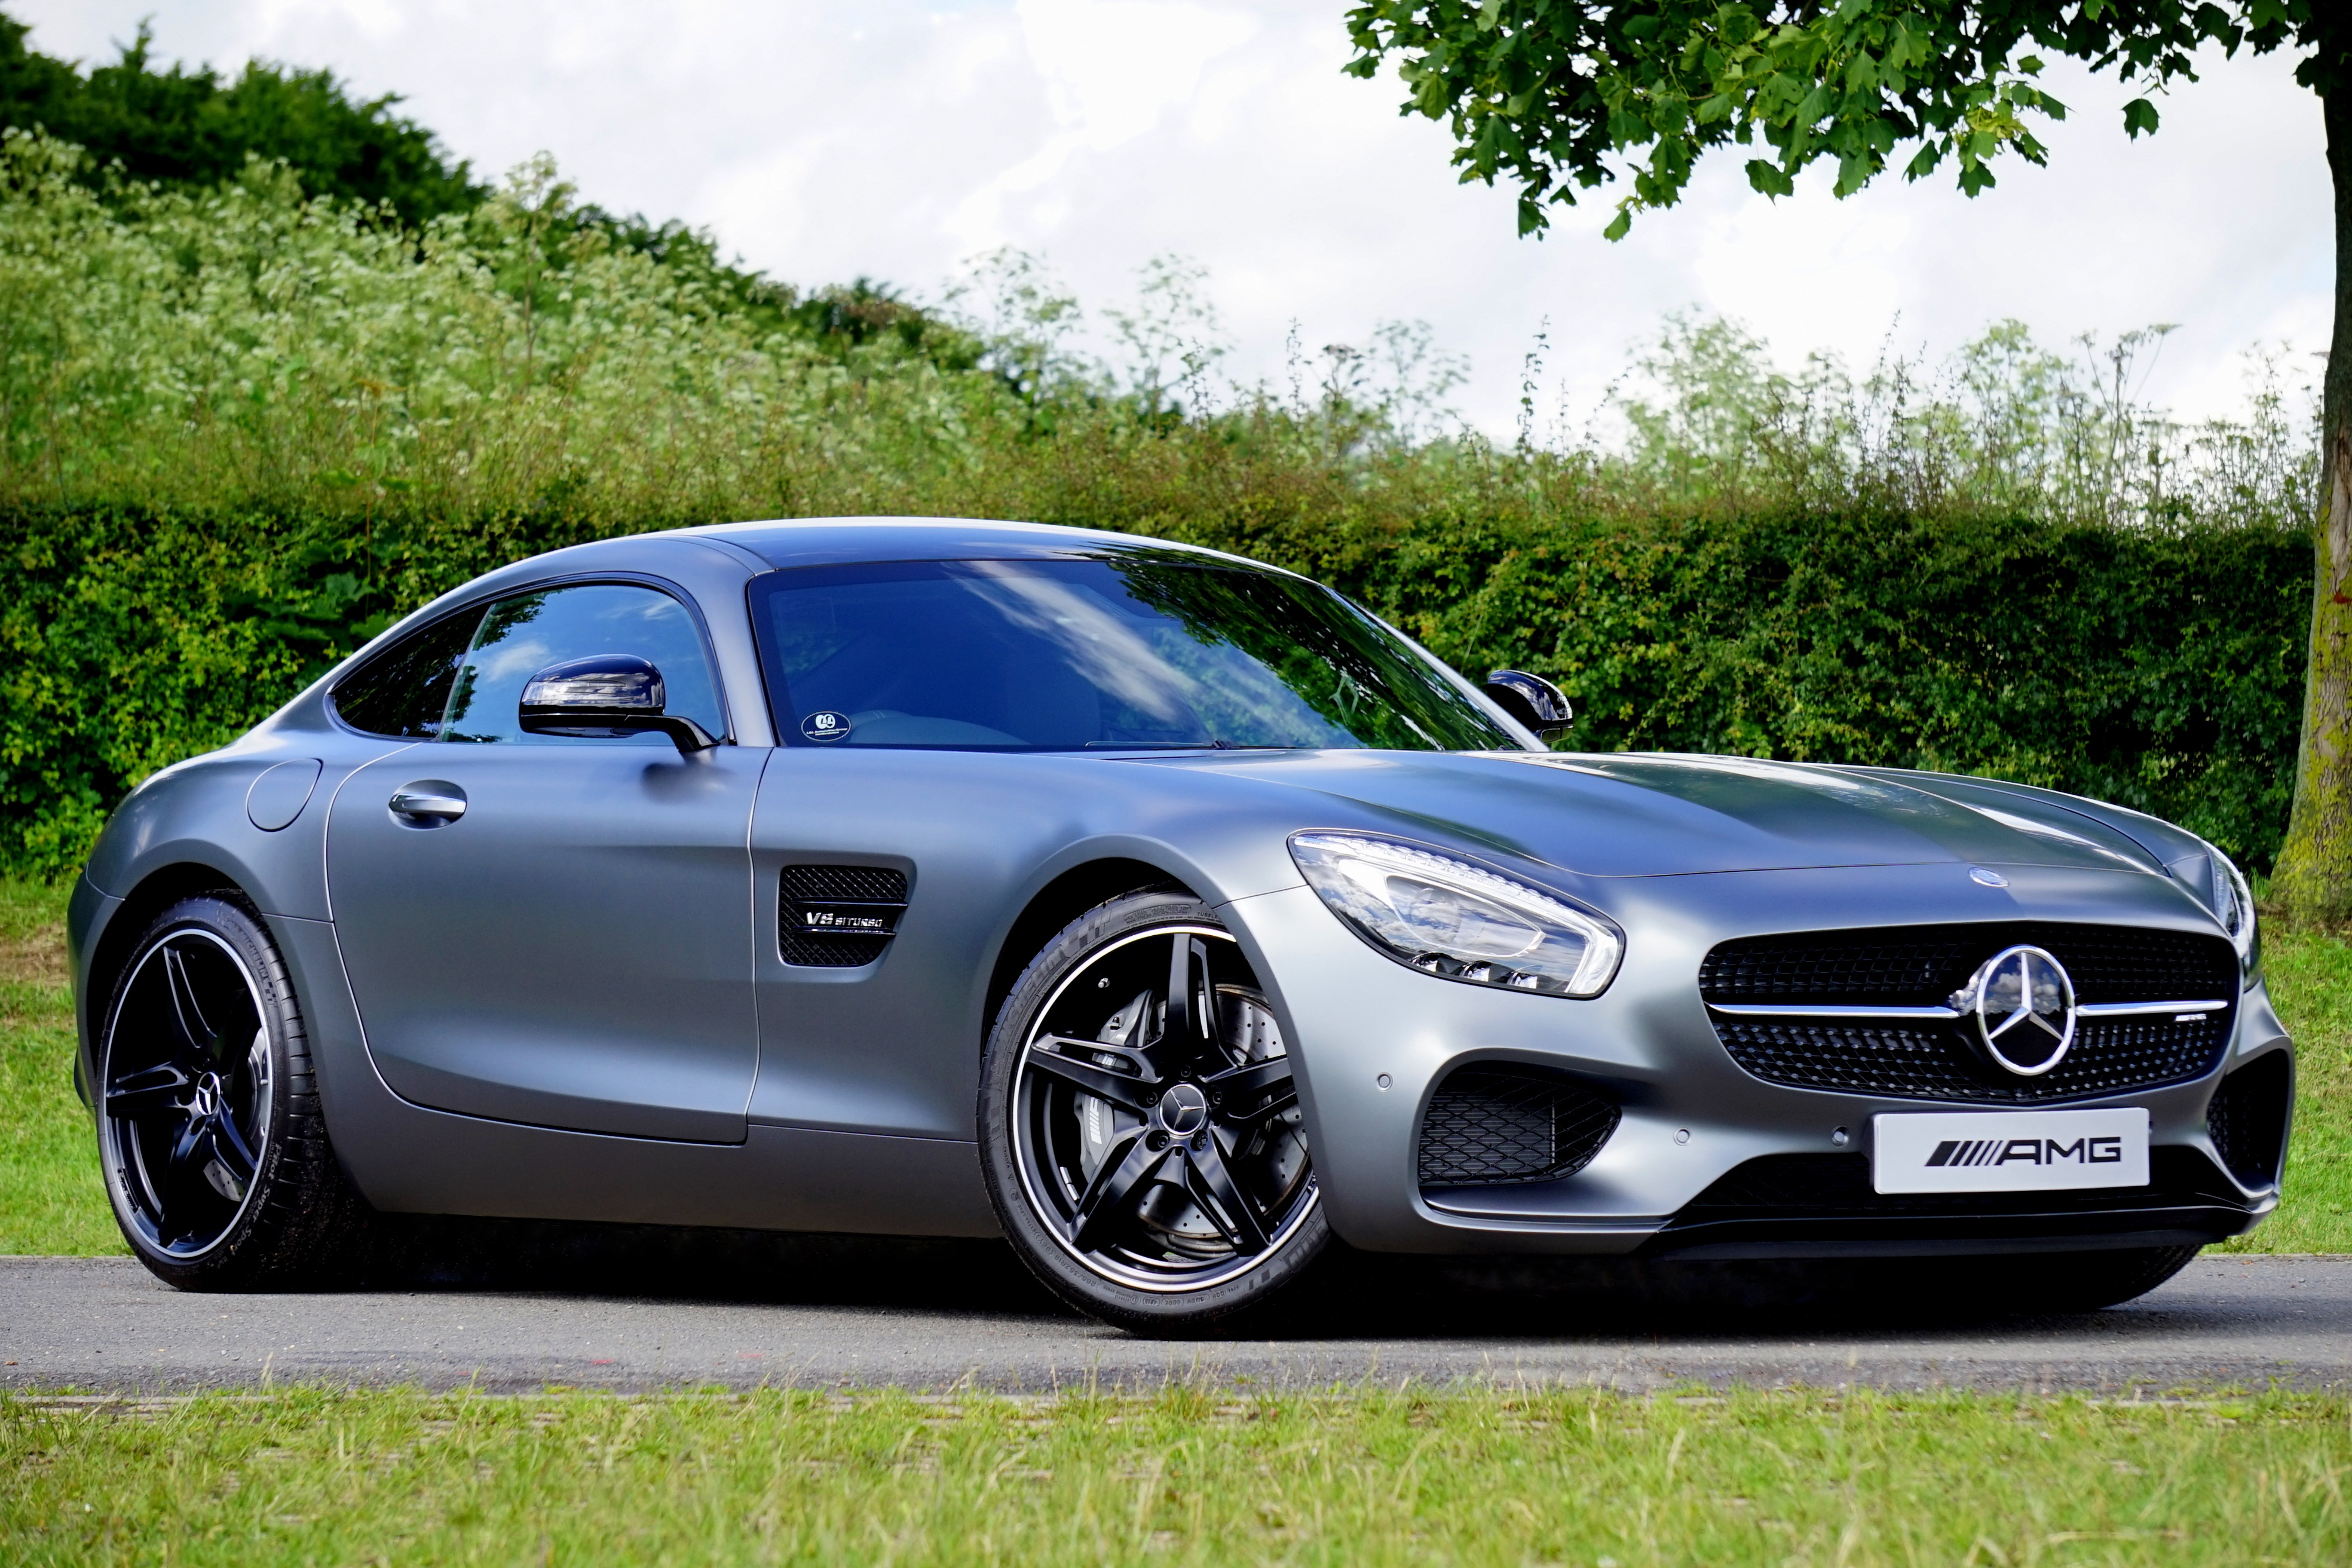
technology, car, wheel, automobile, transport, vehicle, symbol, drive, auto, headlight, speed, modern, emblem, automotive, sports car, headlamp, race, supercar, power, luxury, design, logo, motor, style, mercedes, edition, fast, badge, mercedes benz, benz, stunning, limited, land vehicle, amg gt, gts, formula one, lewis hamilton, mercedes benz sls amg, automobile make, automotive design, luxury vehicle, performance car